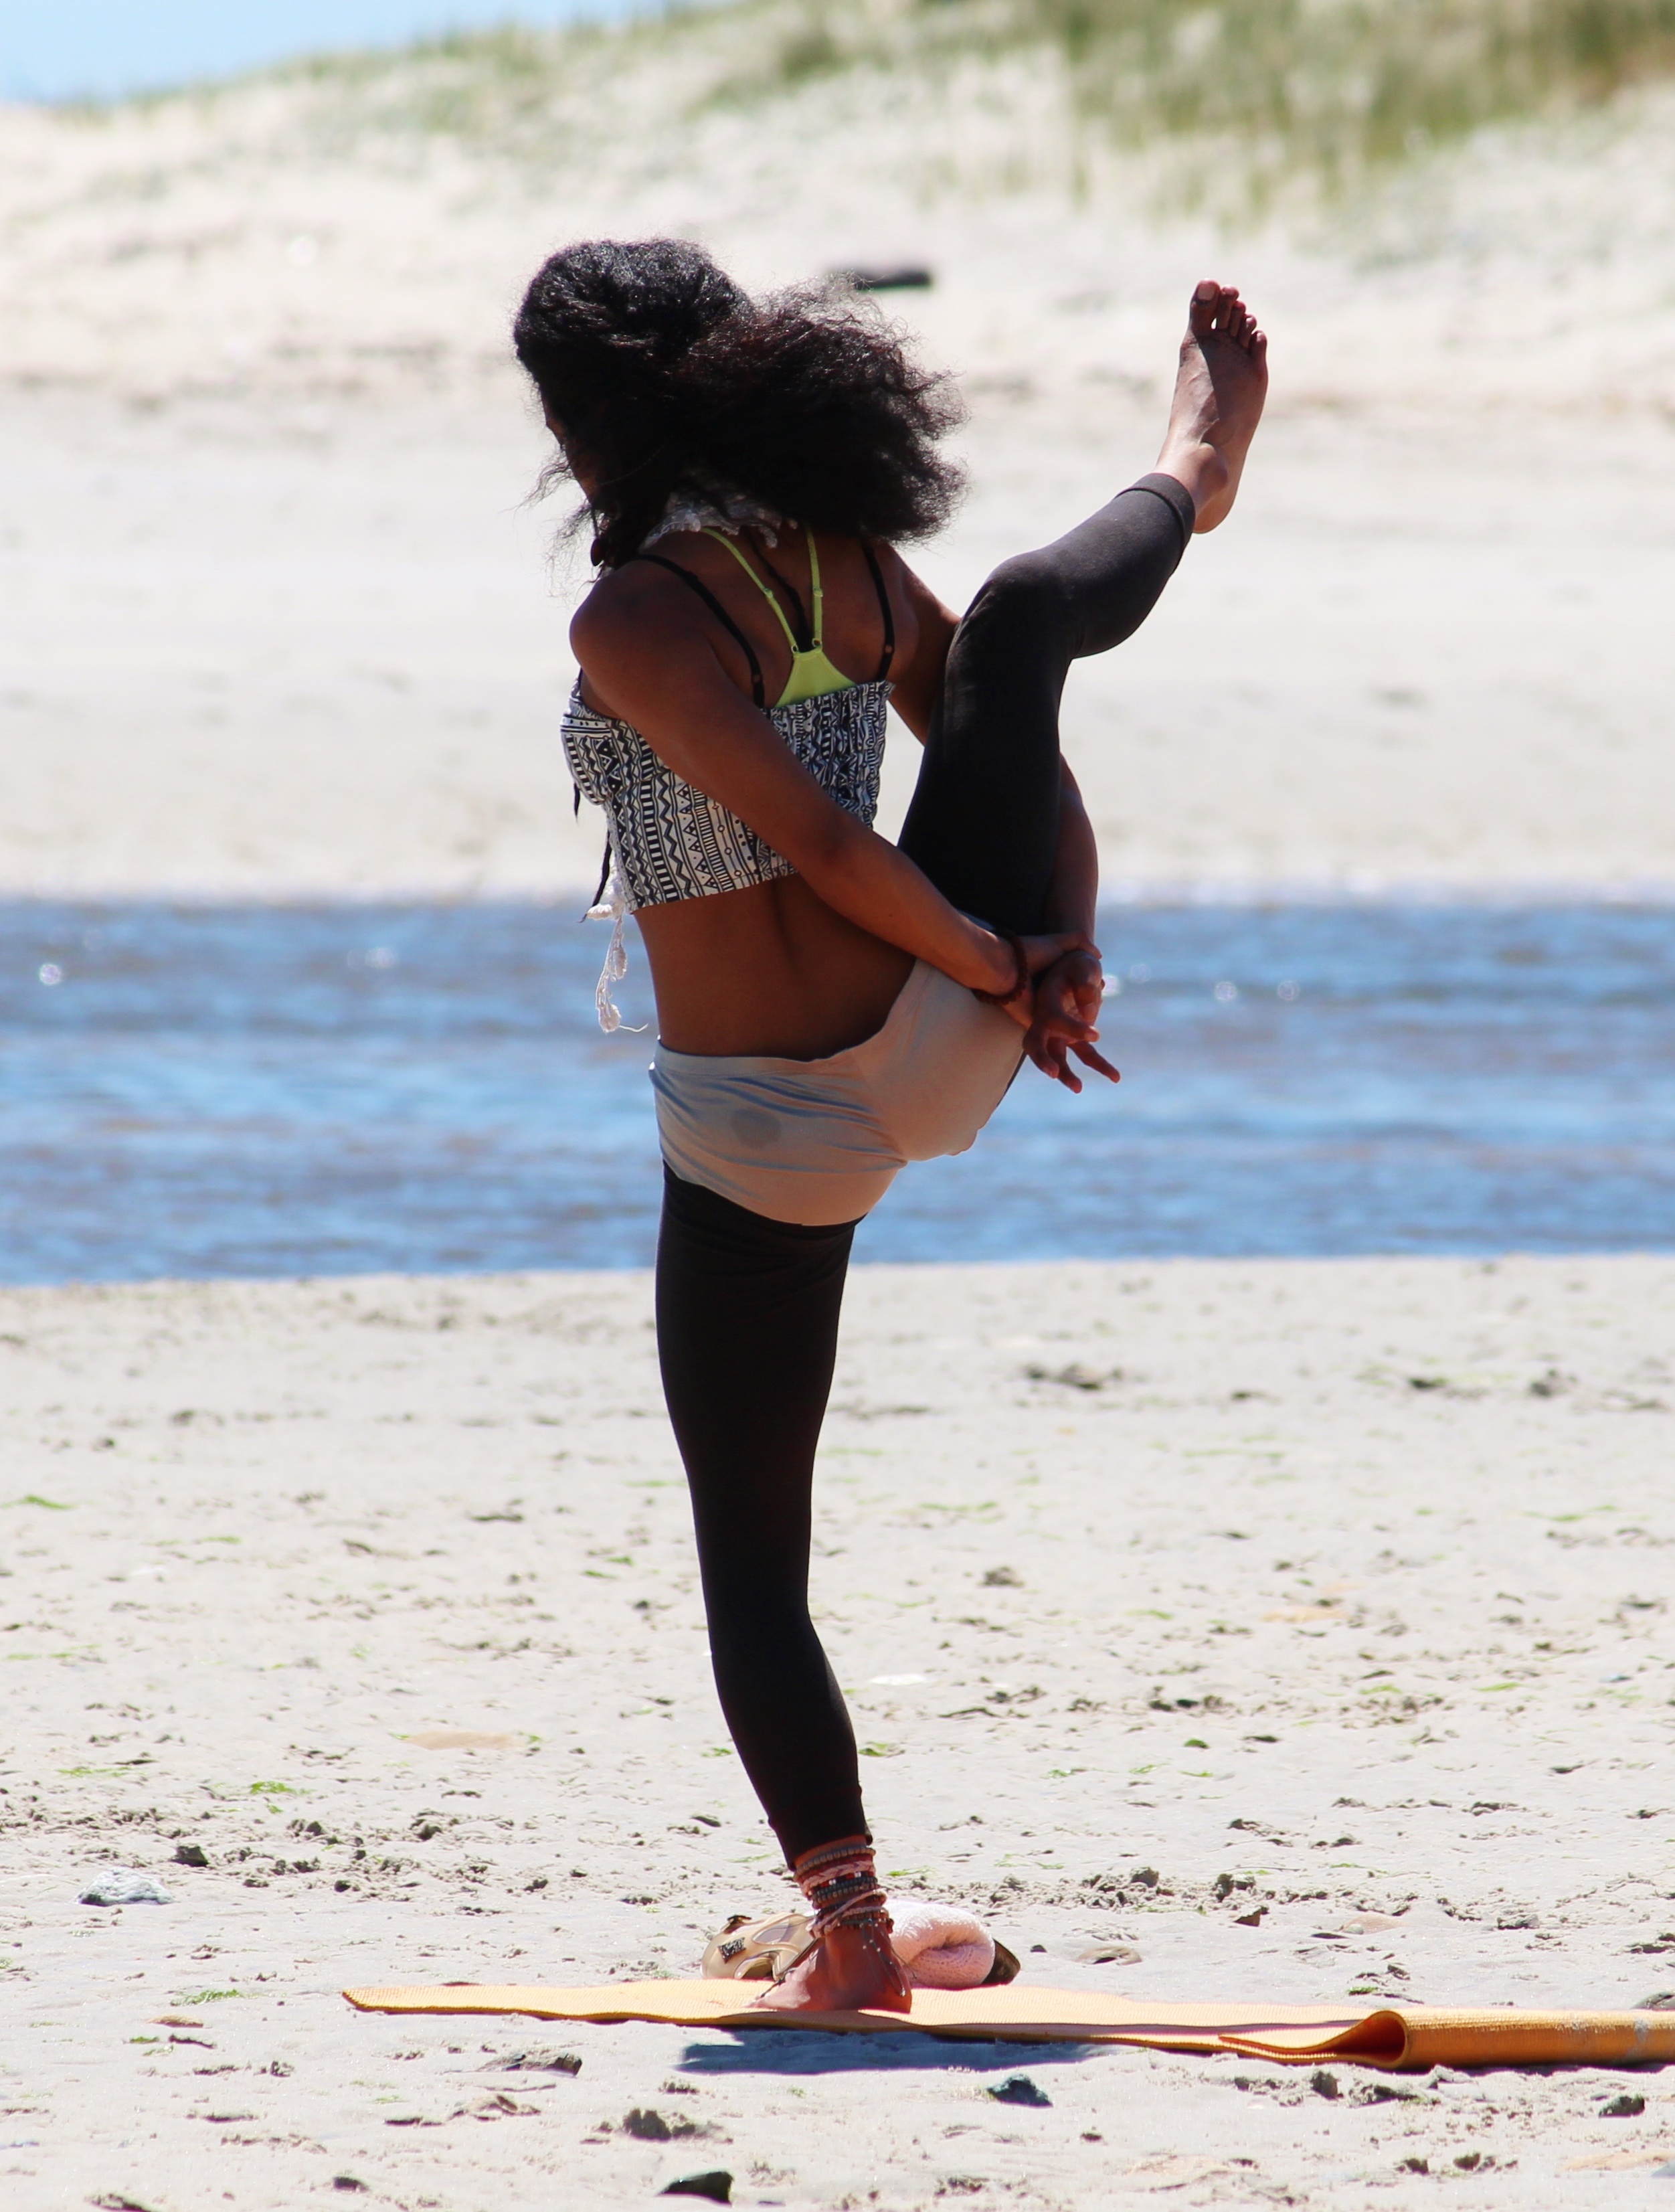
beach, sea, sand, girl, woman, running, leg, model, spring, fashion, jogging, sporty, fun, relaxation, photograph, yoga, beauty, beautiful, image, photo shoot, physical fitness